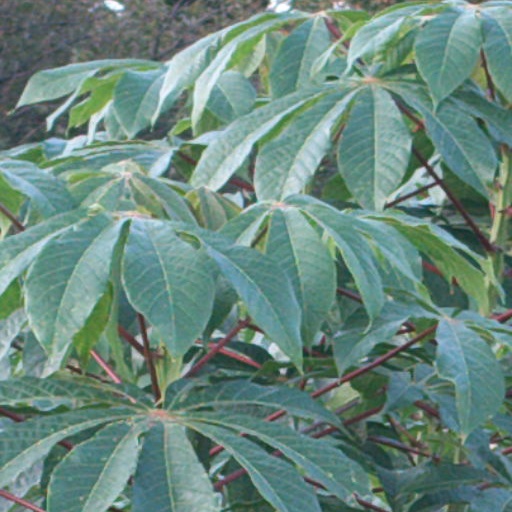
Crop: cassava